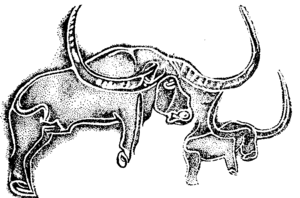
Les Gravures rupestres du Tassili n'Ajjer, d'âge néolithique, datant d'environ 9-10 000 ans, présentent de nombreuses affinités avec celles du Sud-oranais et du Fezzan.
La zoologie est la science qui étudie les animaux. Les spécialistes de cette discipline sont appelés zoologistes, ou zoologues.